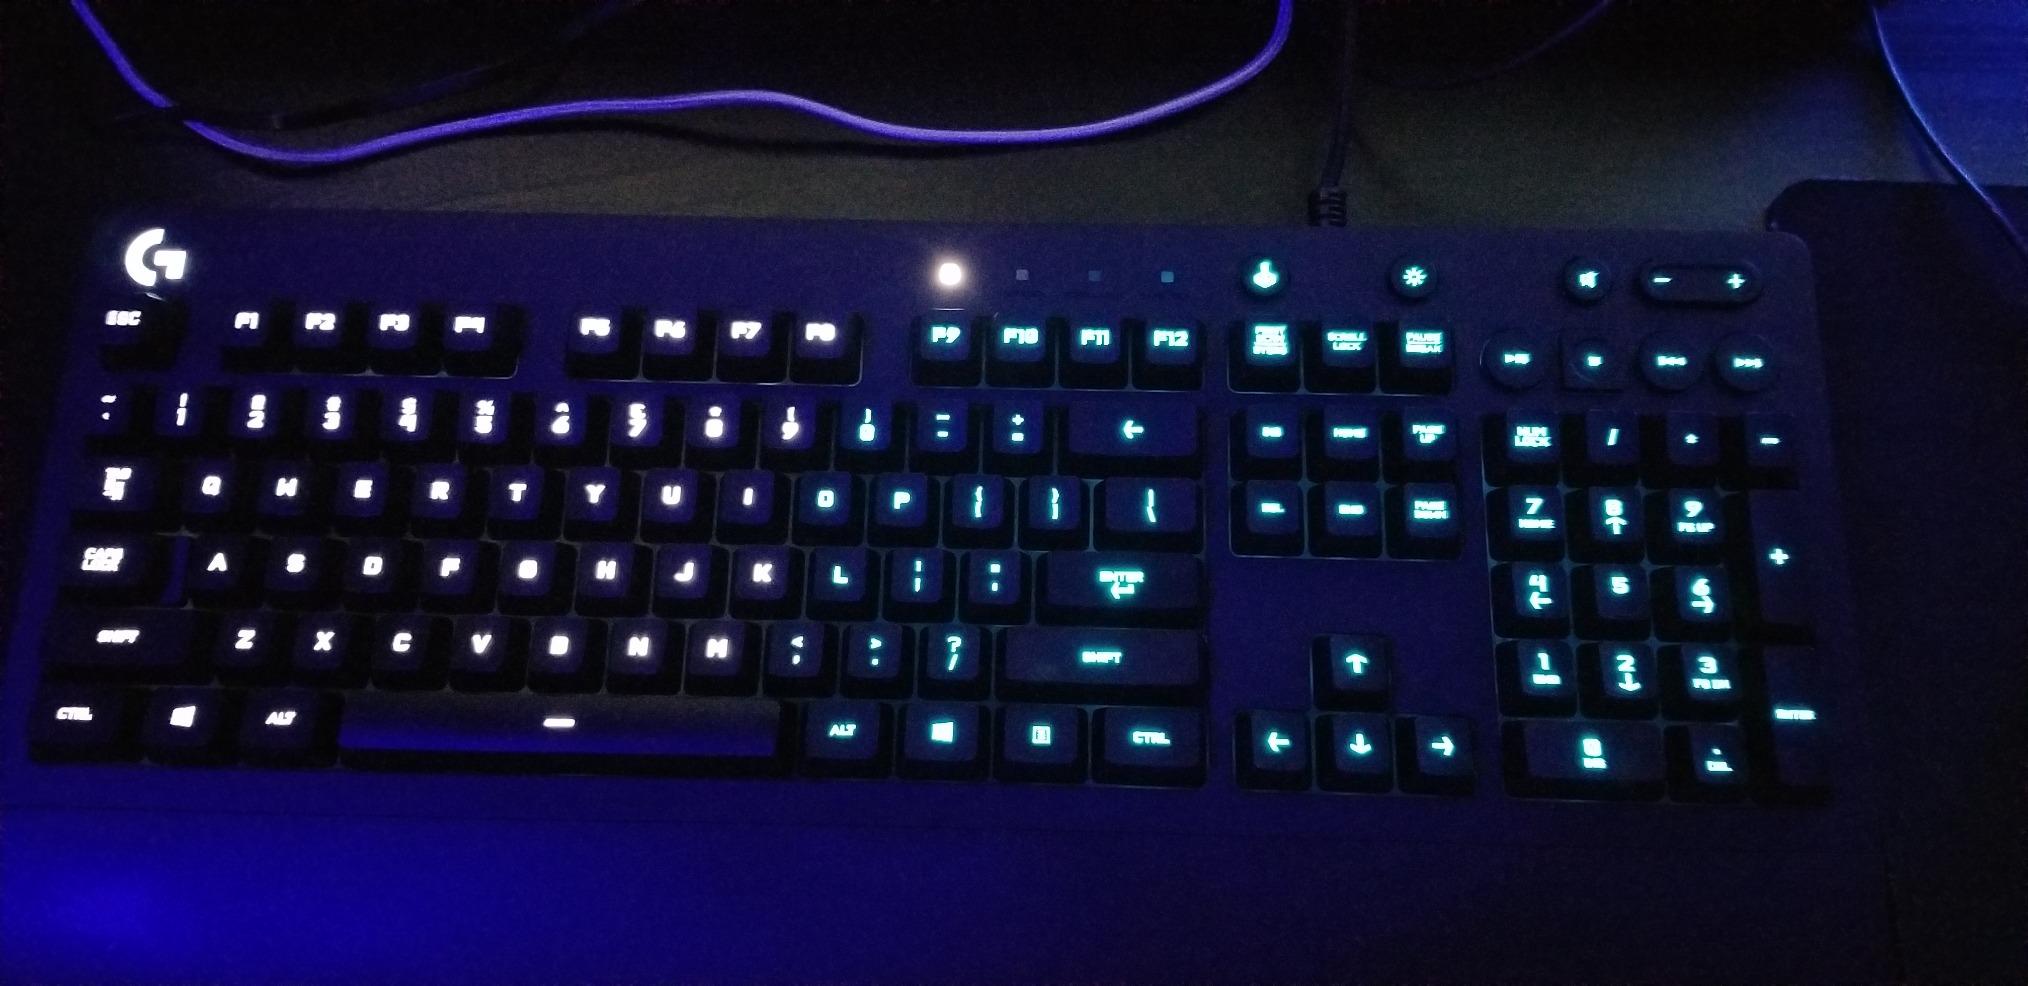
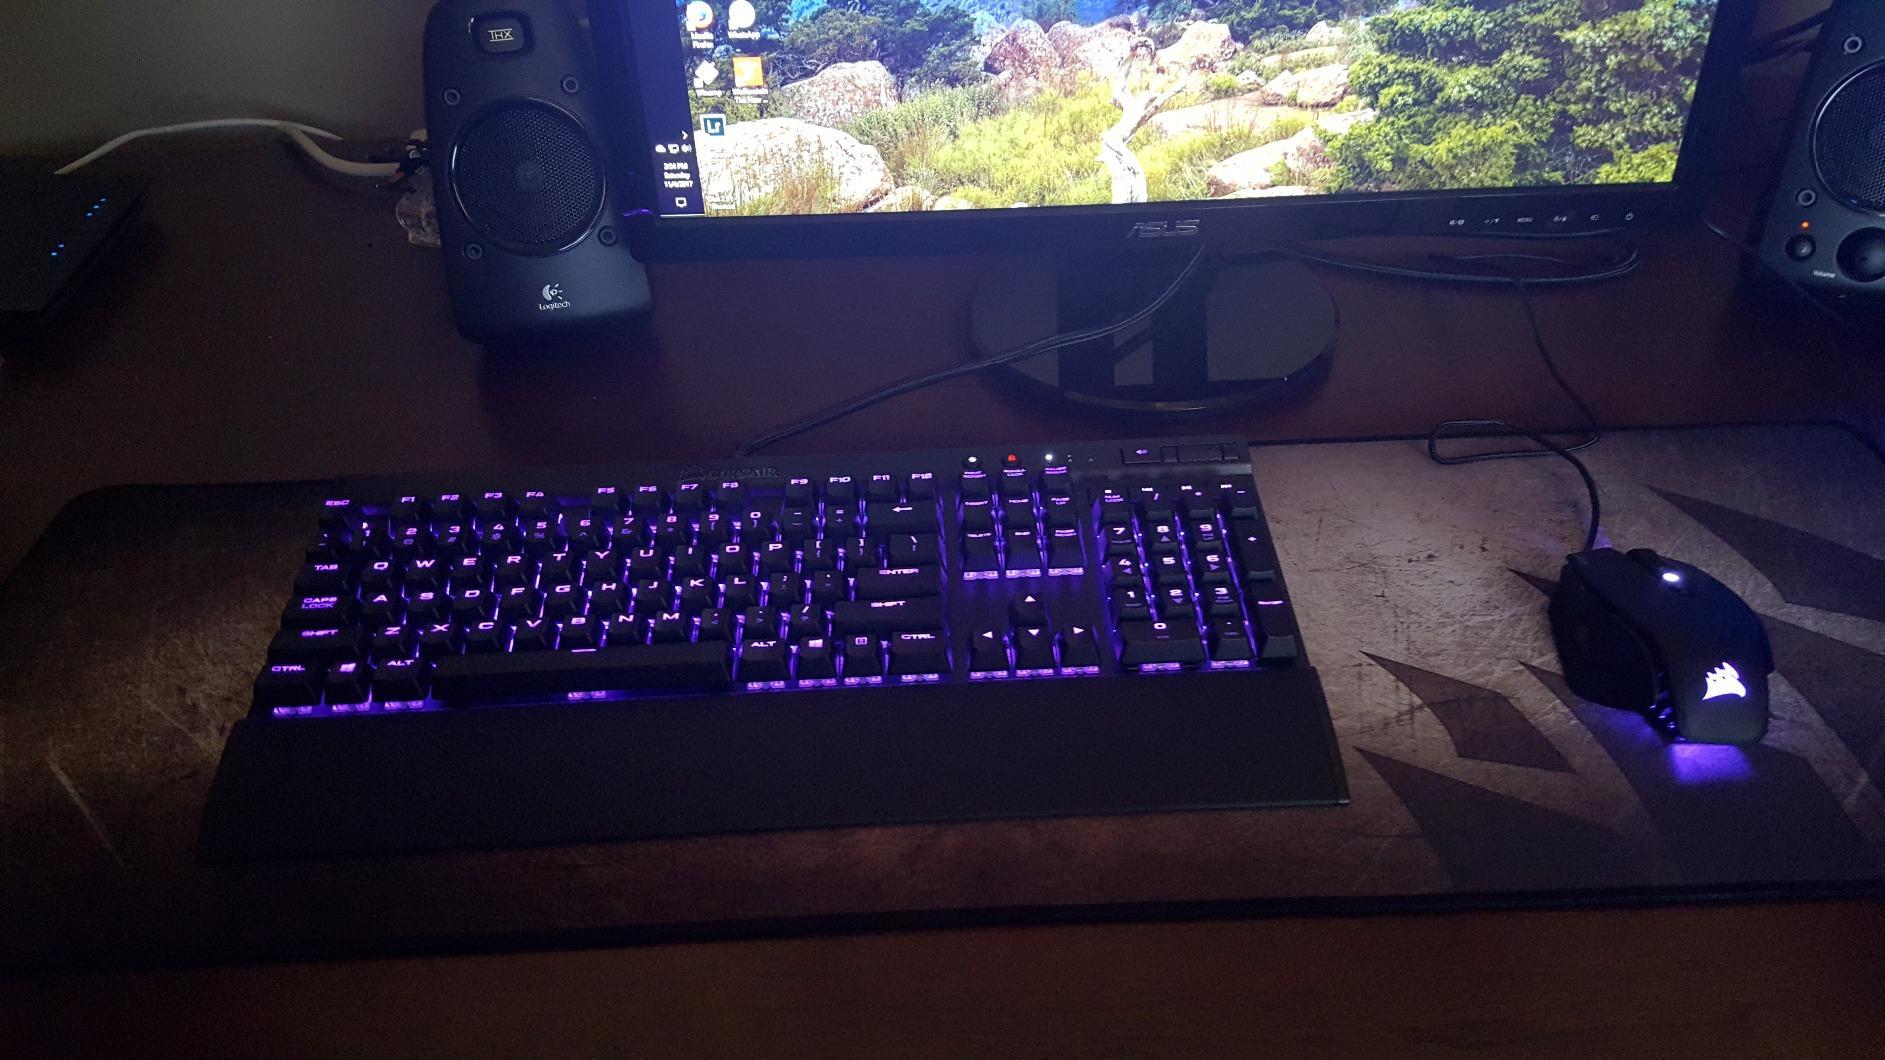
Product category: keyboard
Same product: no